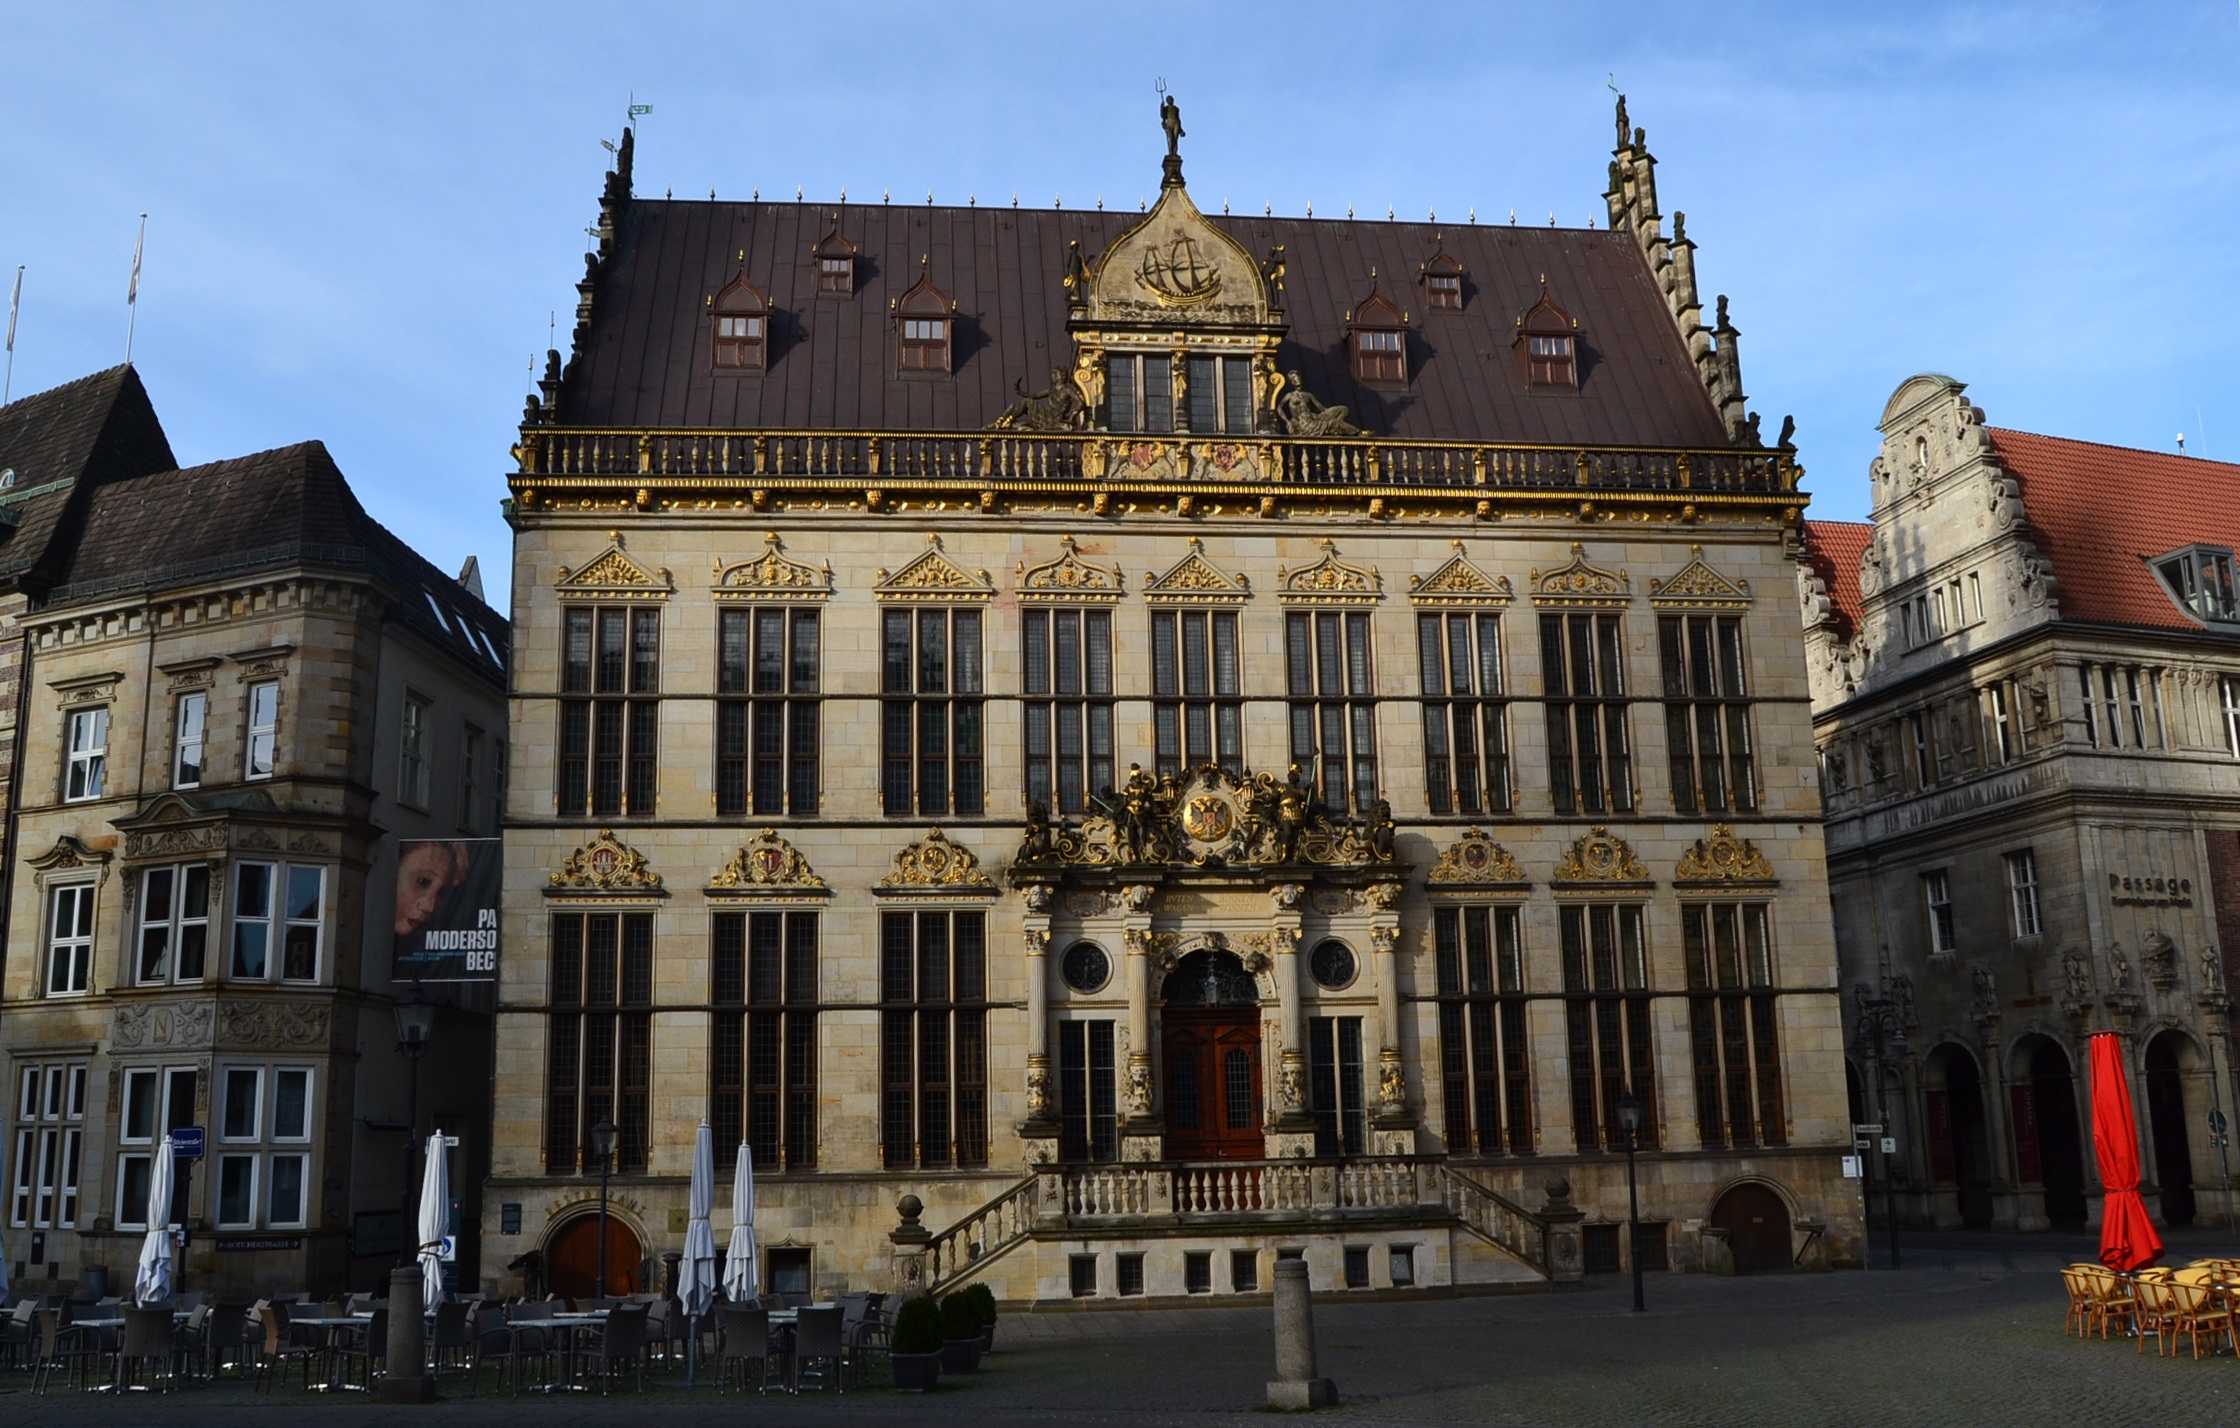
architecture, town, building, chateau, palace, old, plaza, landmark, facade, marketplace, cathedral, old building, places of interest, old town, medieval, synagogue, culture, basilica, historically, old houses, middle ages, parlor, bremen, tours, historic home, schutting, chamber of commerce, bremer merchant community